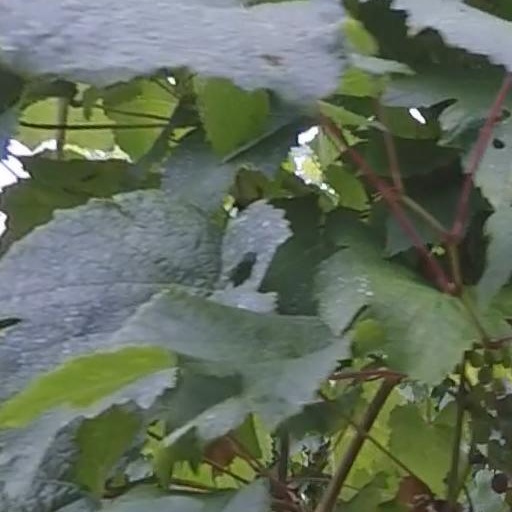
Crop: grape